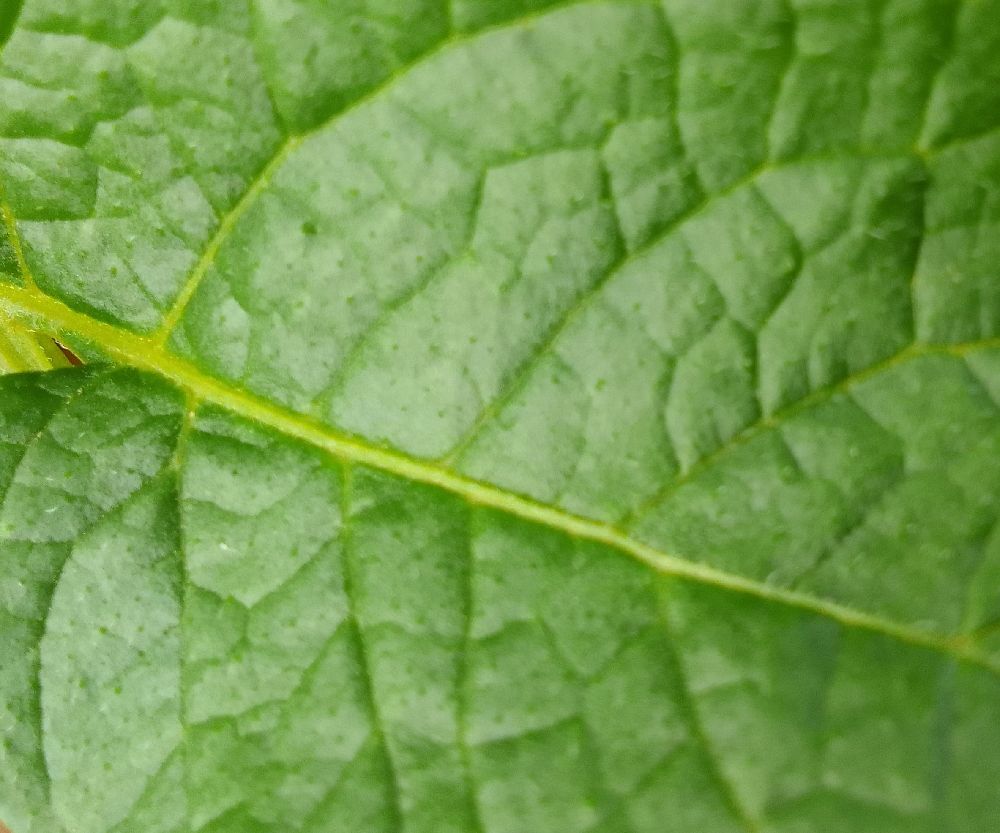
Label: Healthy